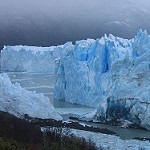
Scene: Outdoor